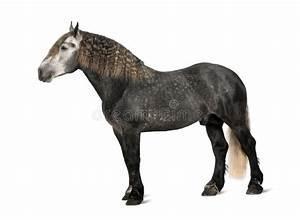
horse